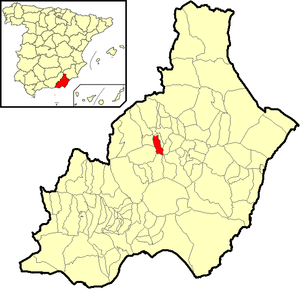
Sierro est une commune de la province d'Almería, Andalousie, en Espagne.